Science Museum station

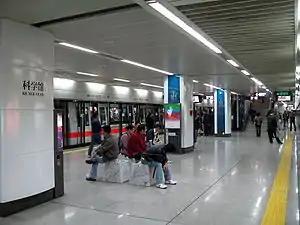

Science Museum station (Cantonese Jyutping: Fo1 Hok6 Gun2 Zaam6), formerly Kexueguan station is a station of Line 1 and Line 6 of the Shenzhen Metro. Line 1 platforms opened on 28 December 2004 and Line 6 platforms opened on 18 August 2020. It is located underground at the junction of Shennan Zhonglu, Shangbu Lu and Congling Lu, in Futian District, Shenzhen, China. It takes its name from the Shenzhen Science Museum. It is near CITIC City Plaza.